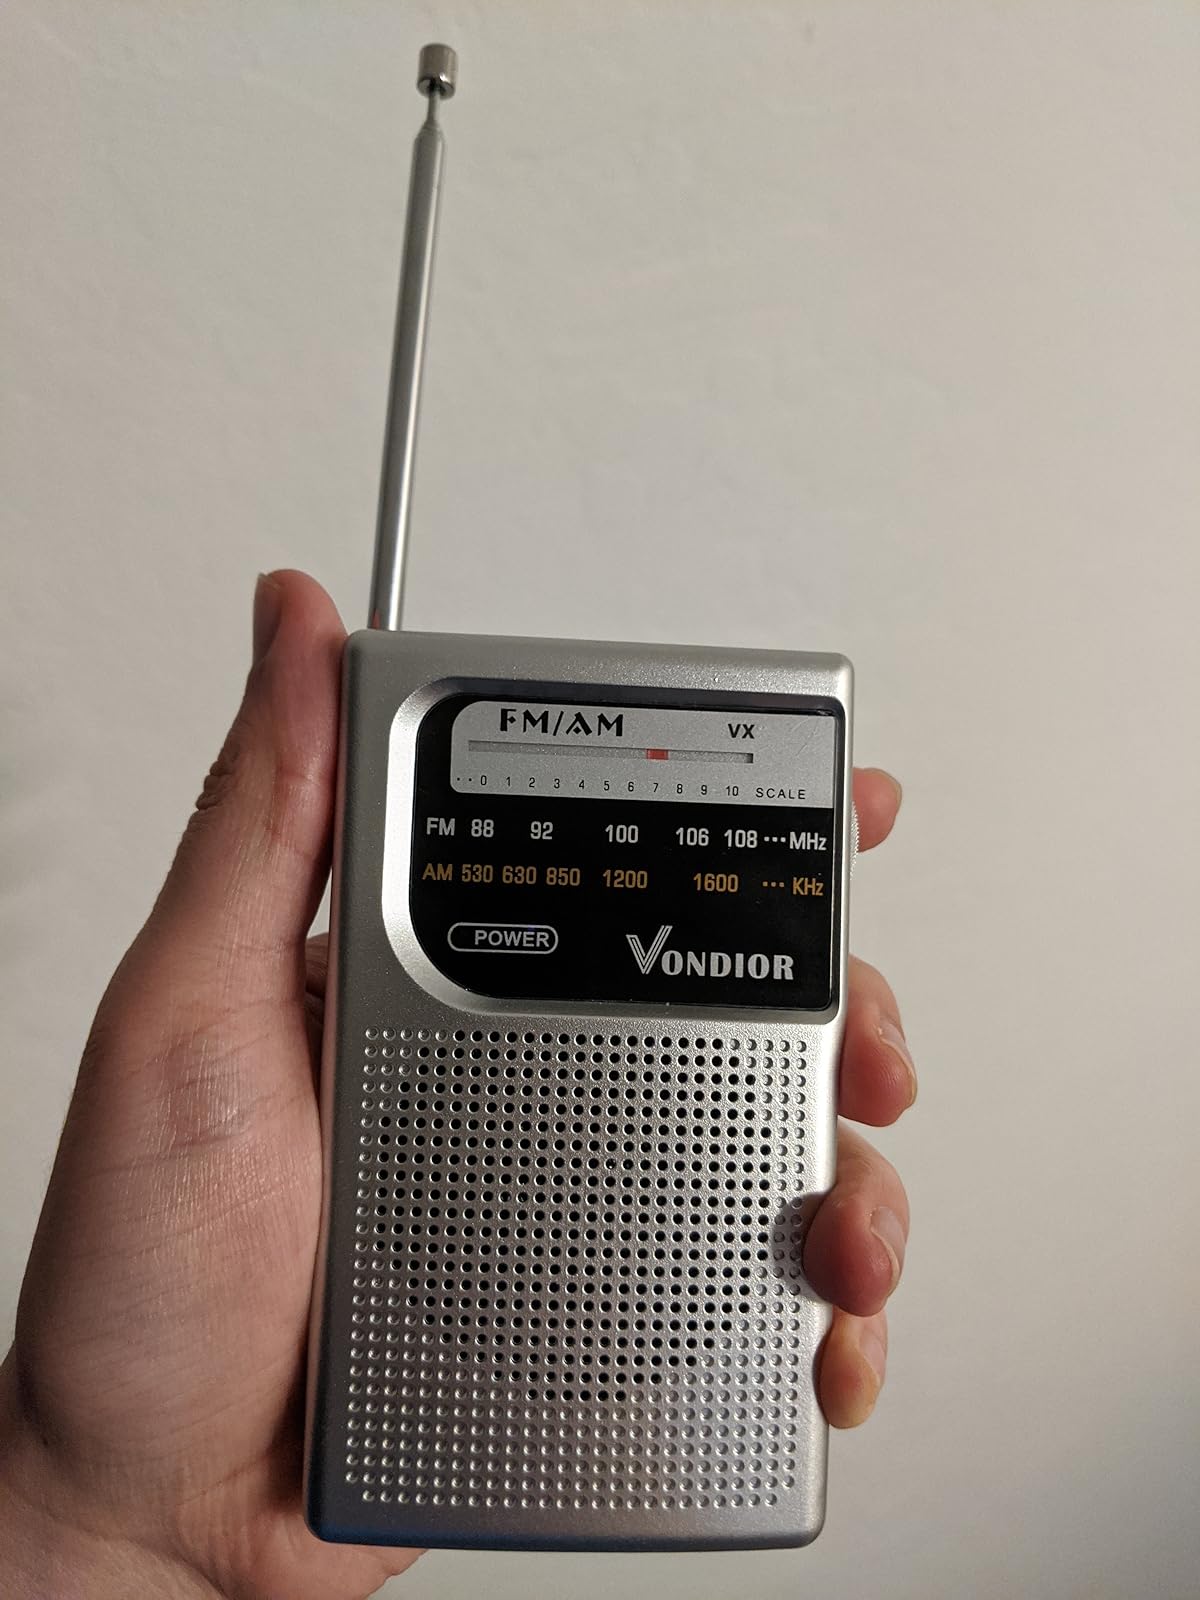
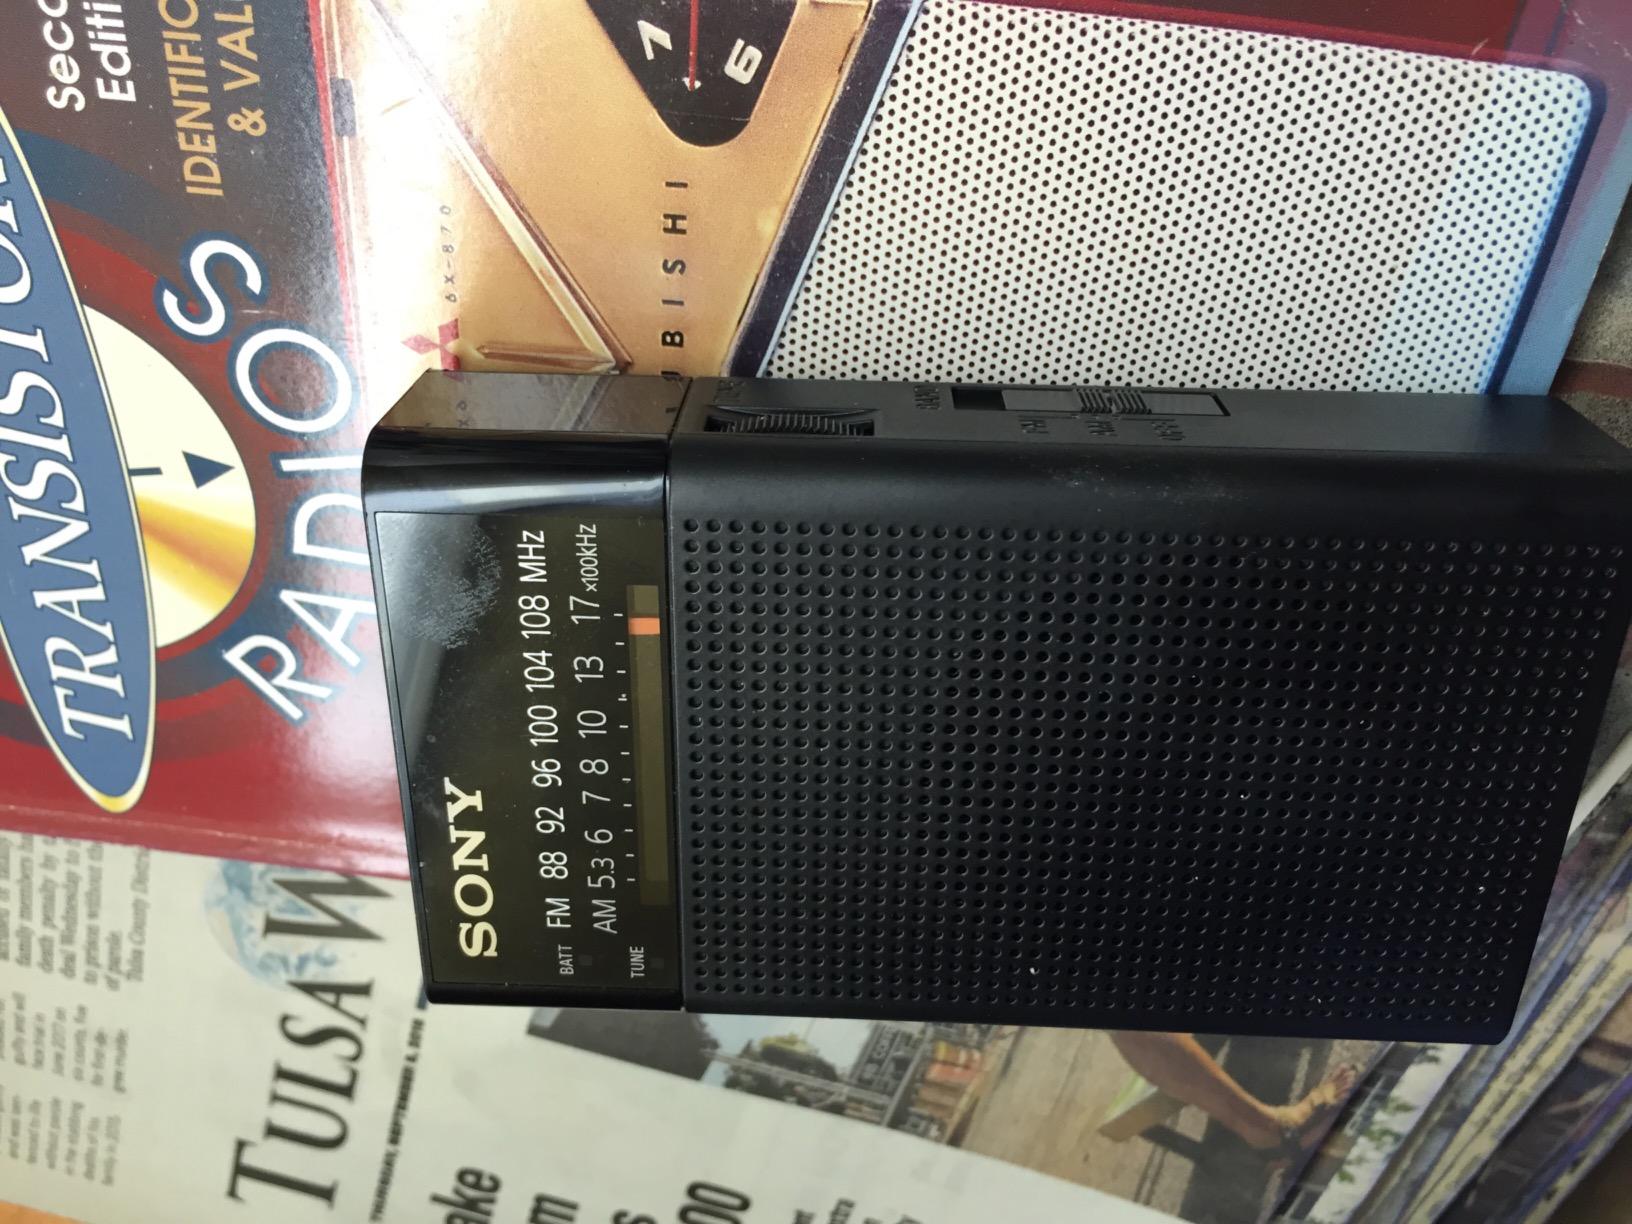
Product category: radio
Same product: no